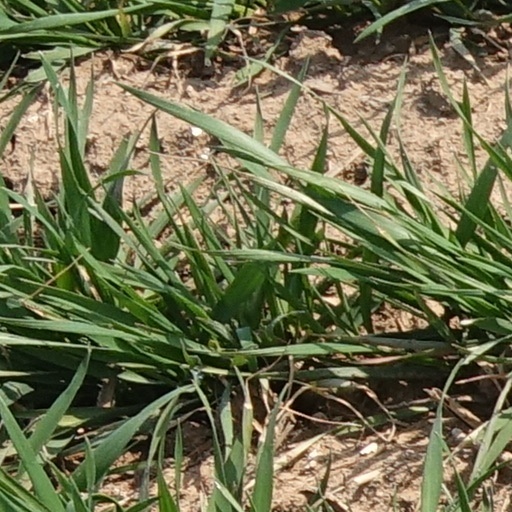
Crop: wheat